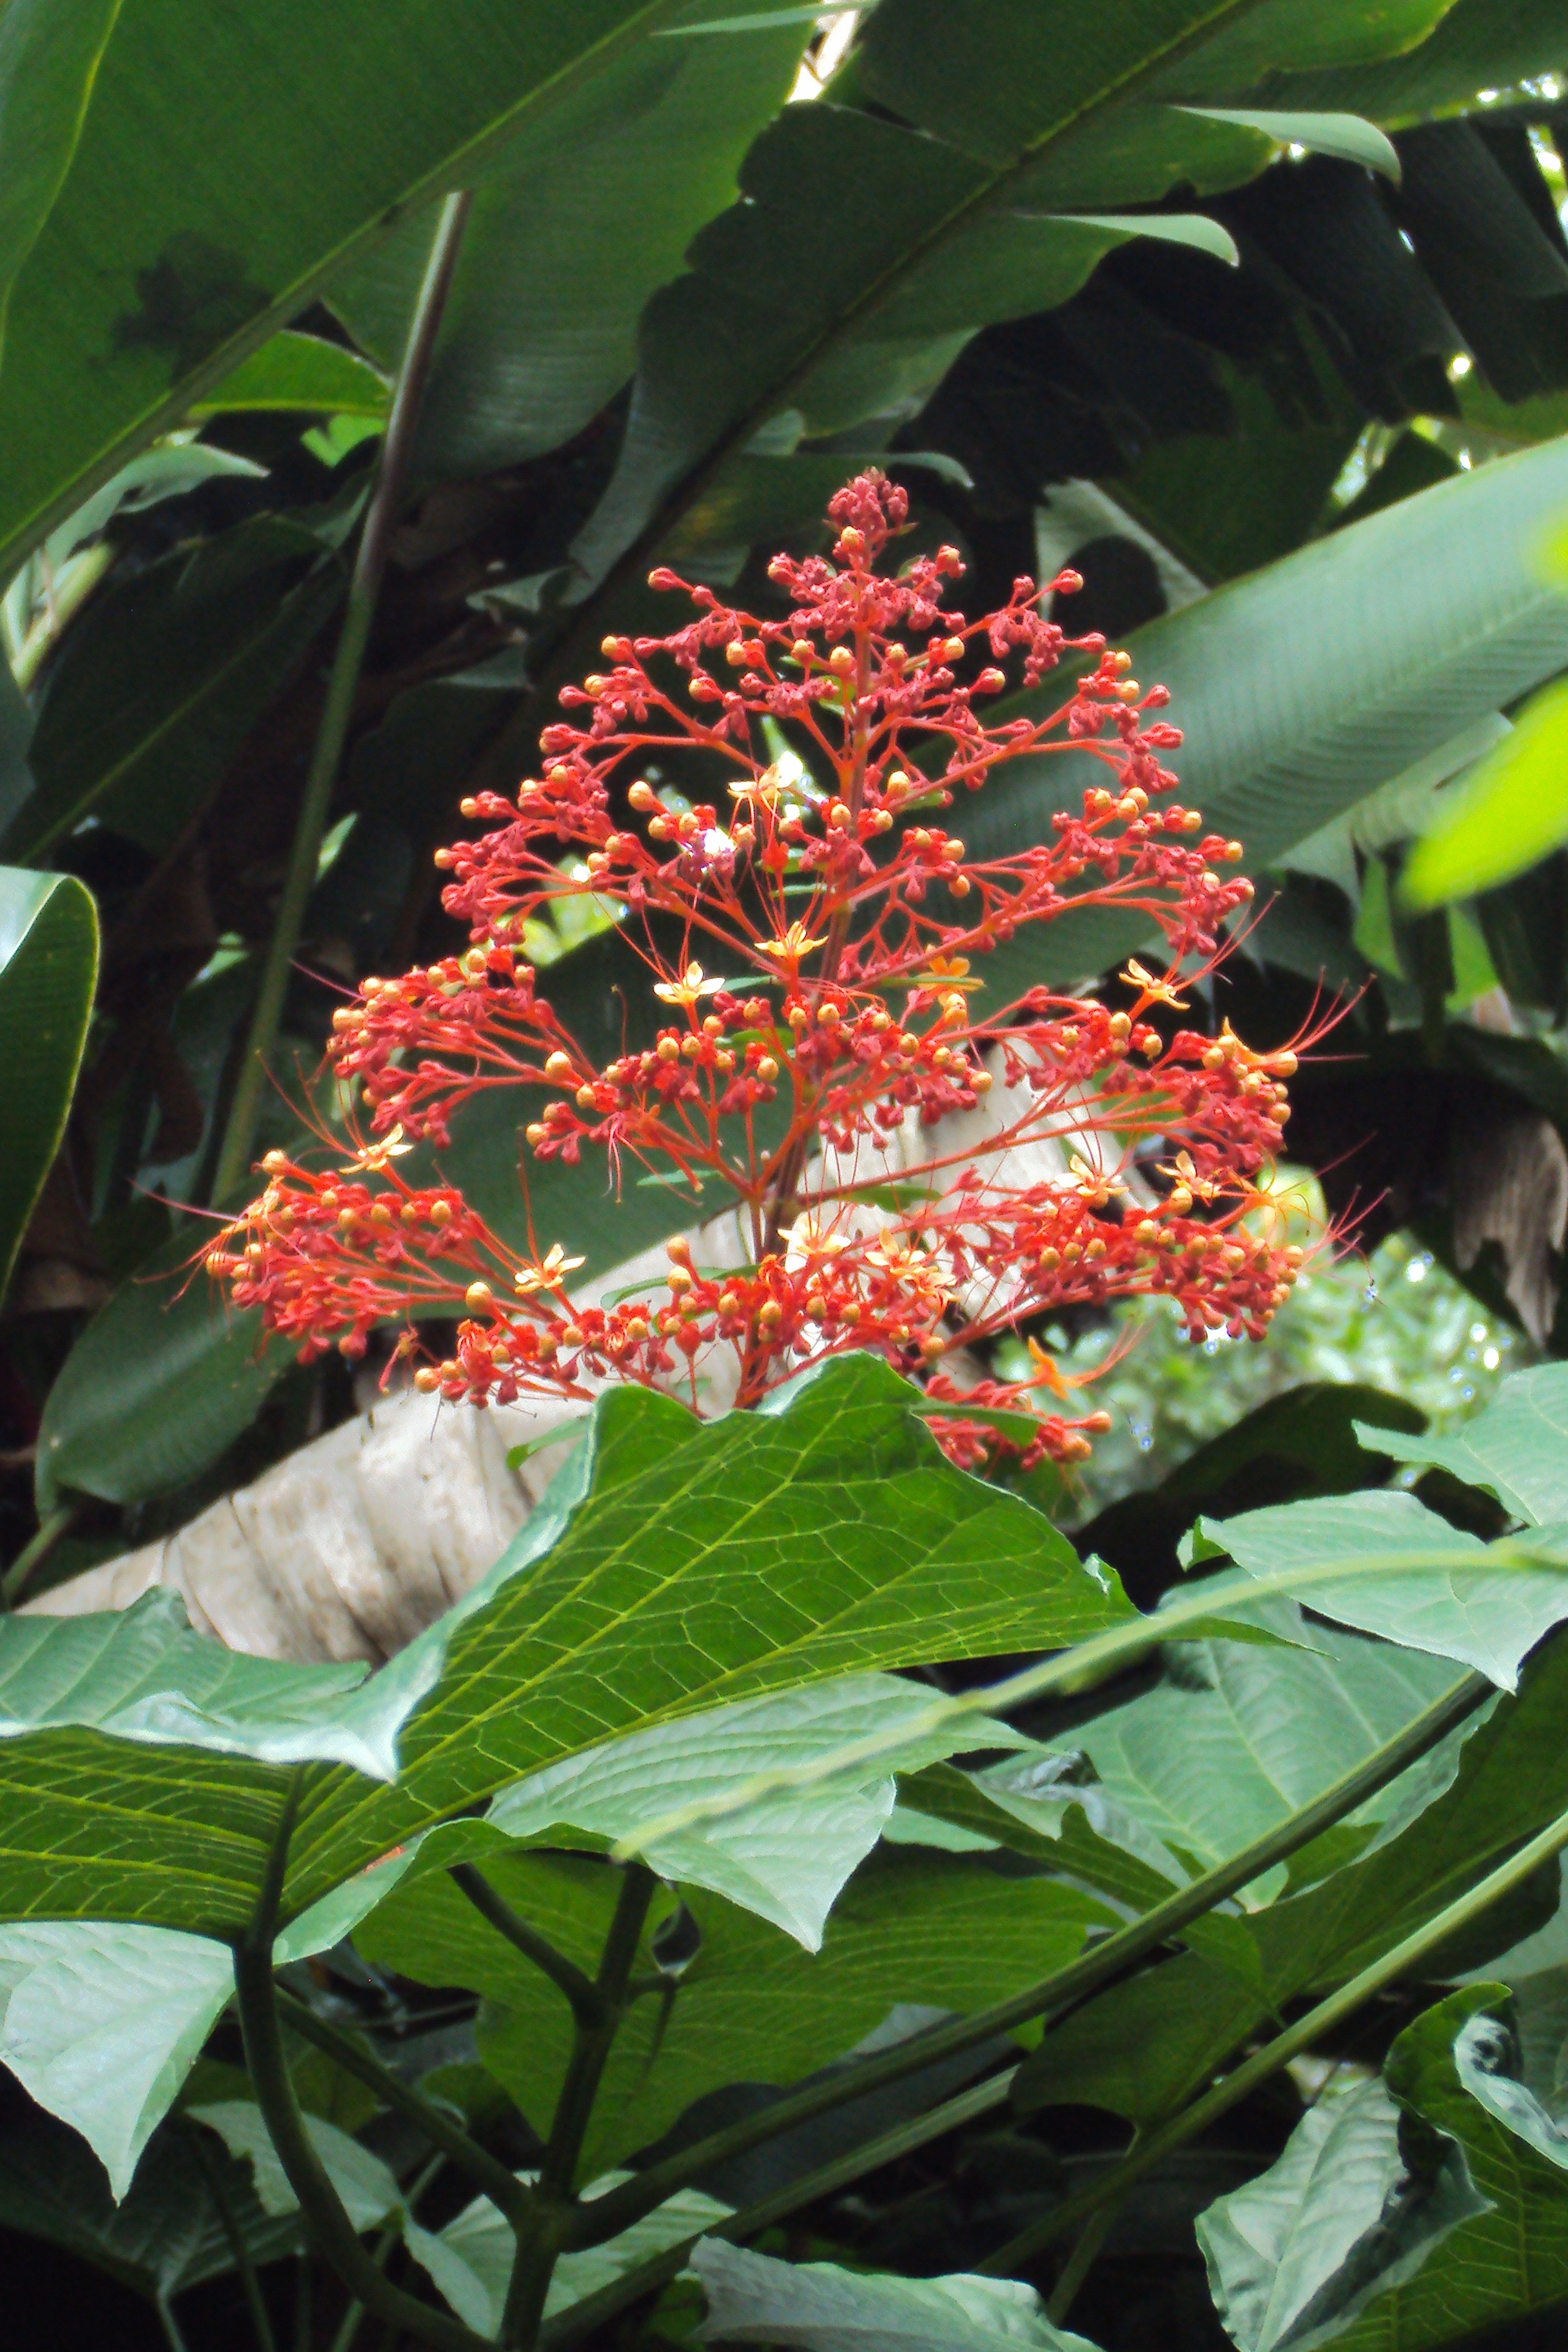
plant, leaf, flower, green, insect, botany, butterfly, garden, flora, wild flower, wild plant, red flower, shrub, sri lanka, flowering plant, dark green, land plant, moths and butterflies, canna family